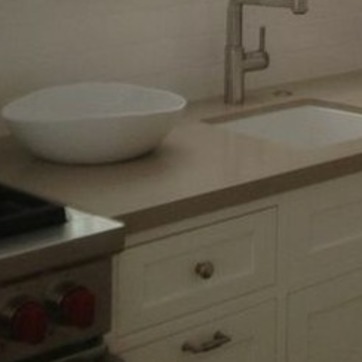
Material: polishedstone